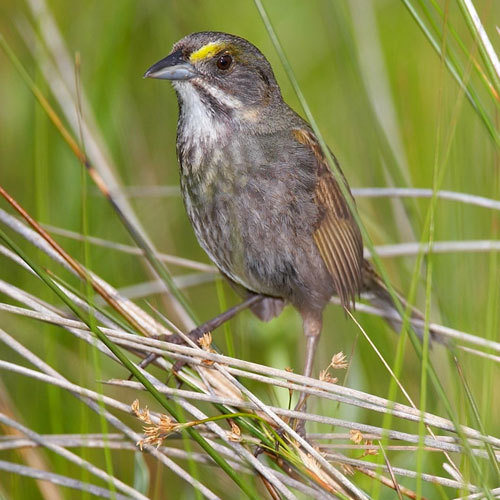
this is a grey bird with yellow wings and a yellow superciliary.
this small brownish-gray bird has a yellow eyebrow and a white throat.
this tiny bird has a blue beak, a white throat, a gray belly with bits of white, orange wings and a streak of yellow just above its eyes.
this bird has a speckled belly and breast with a short pointy bill.
the small bird with a grey body had yellow eyebrows and brown striped wings.
this bird is mostly grey with a yellow eyebrow and hints of yellow on its wings.
this particular bird has a belly that is gray and brown
this bird has long skinny legs, a small gray and white body, and a patch of yellow on its head.
a grey bird with yellow primaries, black secondaries, white throat and yellow superciliary.
the body, belly, and breast of the bird has various shades of white, gray, black and yellow throughout.
Species: Seaside Sparrow